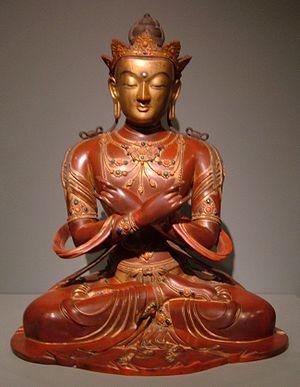
Le titre de bouddha, désigne une personne ayant, notamment par sa sagesse, réalisé l'éveil, c'est-à-dire atteint le nirvāna, ou transcendé la dualité samsara /nirvana. Il peut être désigné par d'autres qualificatifs : « Bienheureux », « Celui qui a vaincu », « Ainsi-Venu ».